Tecumseh High School (New Carlisle, Ohio)

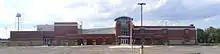
The new school building

Tecumseh High School belongs to the Ohio High School Athletic Association. The school's sports teams are named the Arrows.